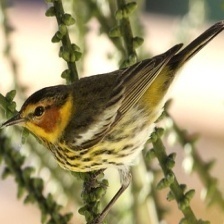
Species: CAPE MAY WARBLER
Scientific name: SETOPHAGA TIGRINA